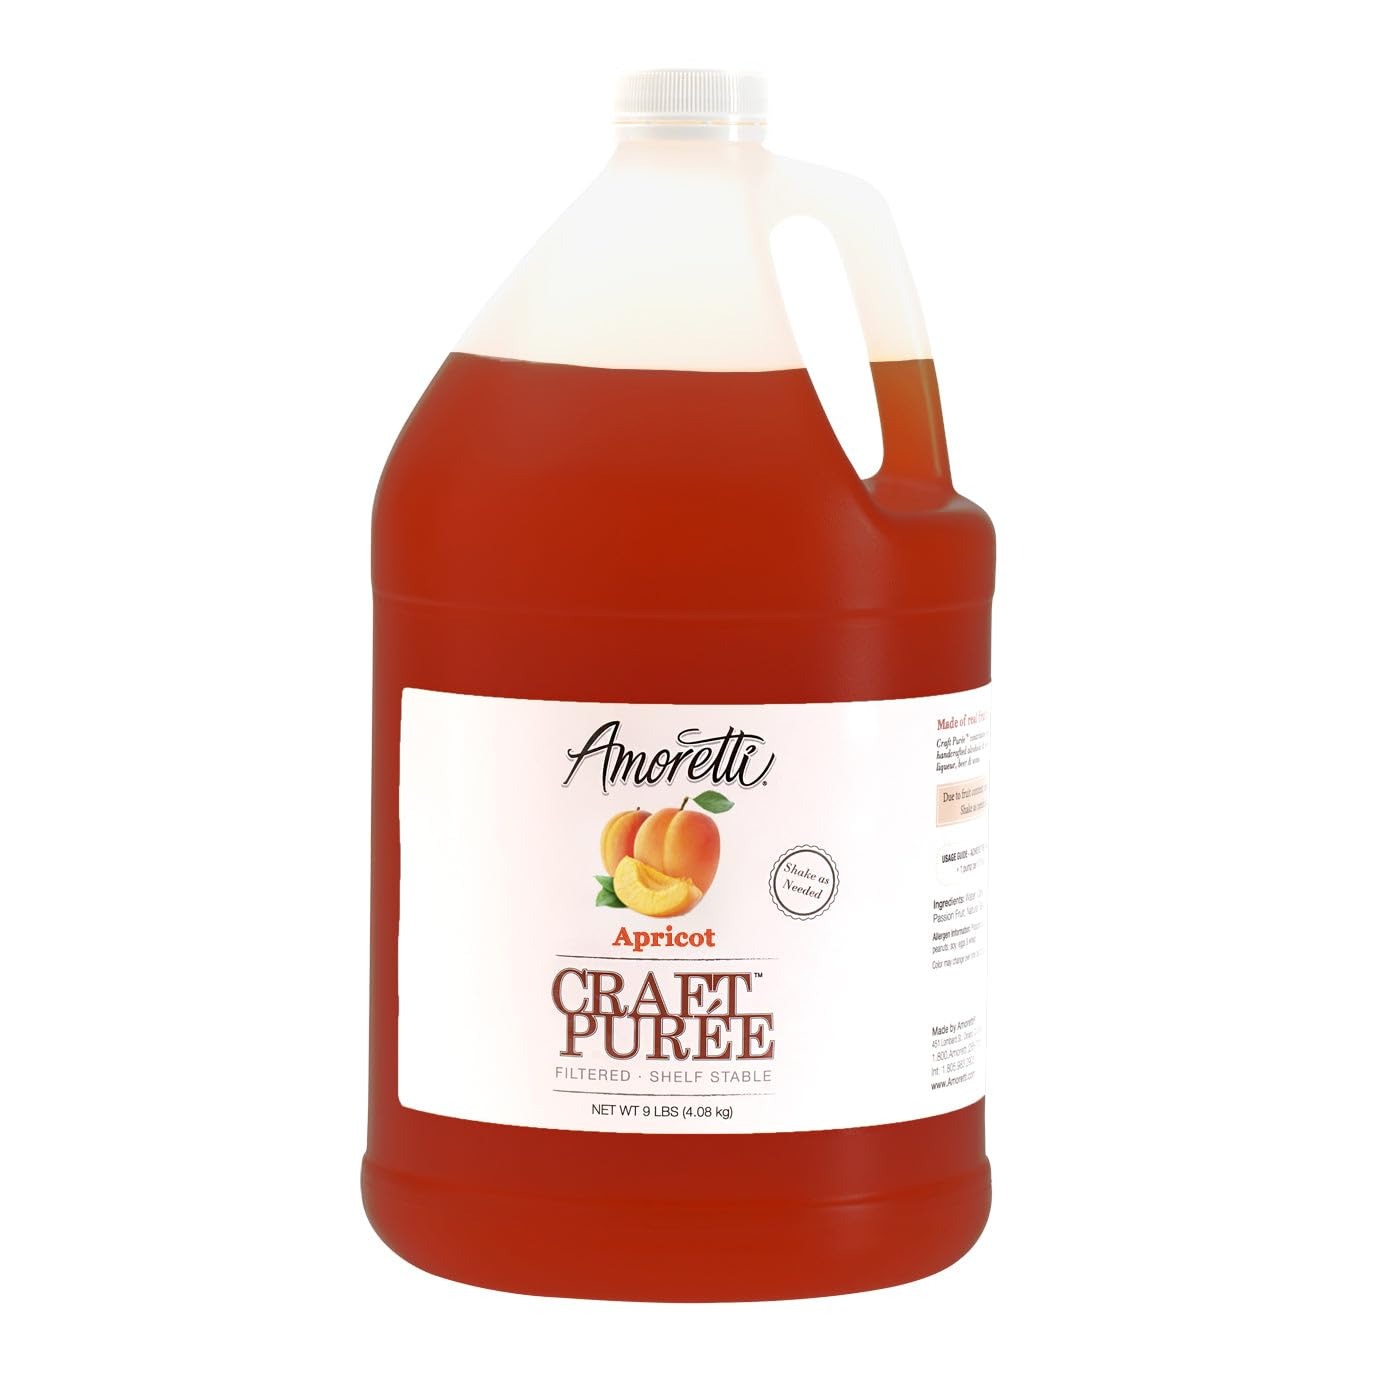
Item Name: Amoretti - Apricot Craft Puree® 9 lbs - Perfect for Brewing, Cocktails, and other Beverages, Made of Real Fruit, No Preservatives, Filtered, Super Concentrated, Fully Pasteurized, TTB Registered
Bullet Point 1: INCREDIBLE VERSATILITY: Infuse amazing flavor into your beer, cocktails, wines, and other beverages with our Craft Purées.
Bullet Point 2: SPECIFICATIONS: No preservatives, naturally flavored, super concentrated, pasteurized, filtered, TTB registered, shelf-stable, no agitating or mixing needed, and handcrafted in Southern California.
Bullet Point 3: HIGHEST QUALITY: We use only the finest and freshest ingredients to deliver delicious natural flavors in each serving.
Bullet Point 4: PUMP INCLUDED: Ensure your creations taste the same every time you make them. We include an accurate portion-controlling pump with each bottle.
Bullet Point 5: USE LEVEL: Add ?-1 pump per 12 fl. oz. or 1-3 fl. oz. by weight per gallon.
Product Description: Sunny, Fresh, VibrantGet the balance of tart and sweet from real apricots in your craft brews and hops! The juicy, fruity finish in your craft beers, wines, cocktails and mocktails will leave you wanting more! Get creative and even use the Apricot as a base flavor to build the beverage of your dreams! The super concentrated and fully pasteurized Amoretti Apricot craft puree is filtered and shelf stable even after opening.Amoretti Apricot Craft Puree is one of our popular flavors in the product line and is perfect for flavoring your brew anywhere from a beer glass to a tank with optimum ease and zero wastage! It infuses smoothly and seamlessly without any mixing and sedimentation! For easy addition, the 750ml bottles come with a free portion control pump and ensure ease of testing in a single glass before scaling. It also makes it convenient for tap rooms and restaurants to flavor a single glass at a time.The unique feature of the Amoretti Craft Puree is that all the flavors in the product line have the same use level and you can mix flavors to let your creativity take the lead and combine flavors with ease. Also, we ensure that you get the most delicious real fruit, all year round, be it exotic, tropical, or seasonal. Consistency and superior taste without any preservatives is the Amoretti promise for you!Taste and relish the difference of quality in the Amoretti ingredients, sourced from the best and delivered to you at the finest!
Value: nan
Unit: None

Price: 143.38